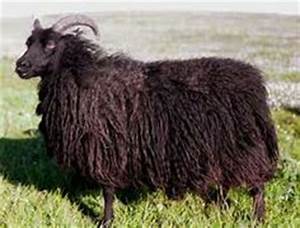
Label: pecora